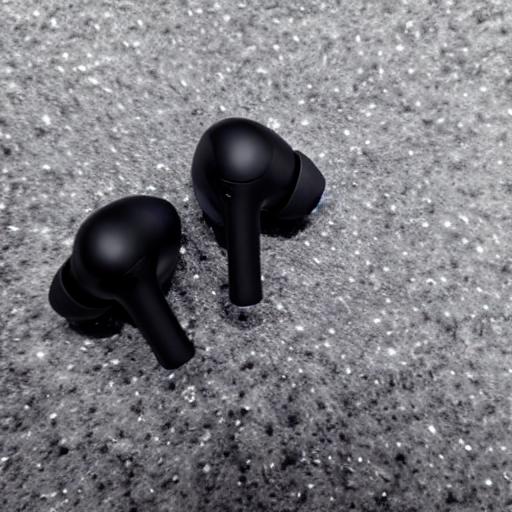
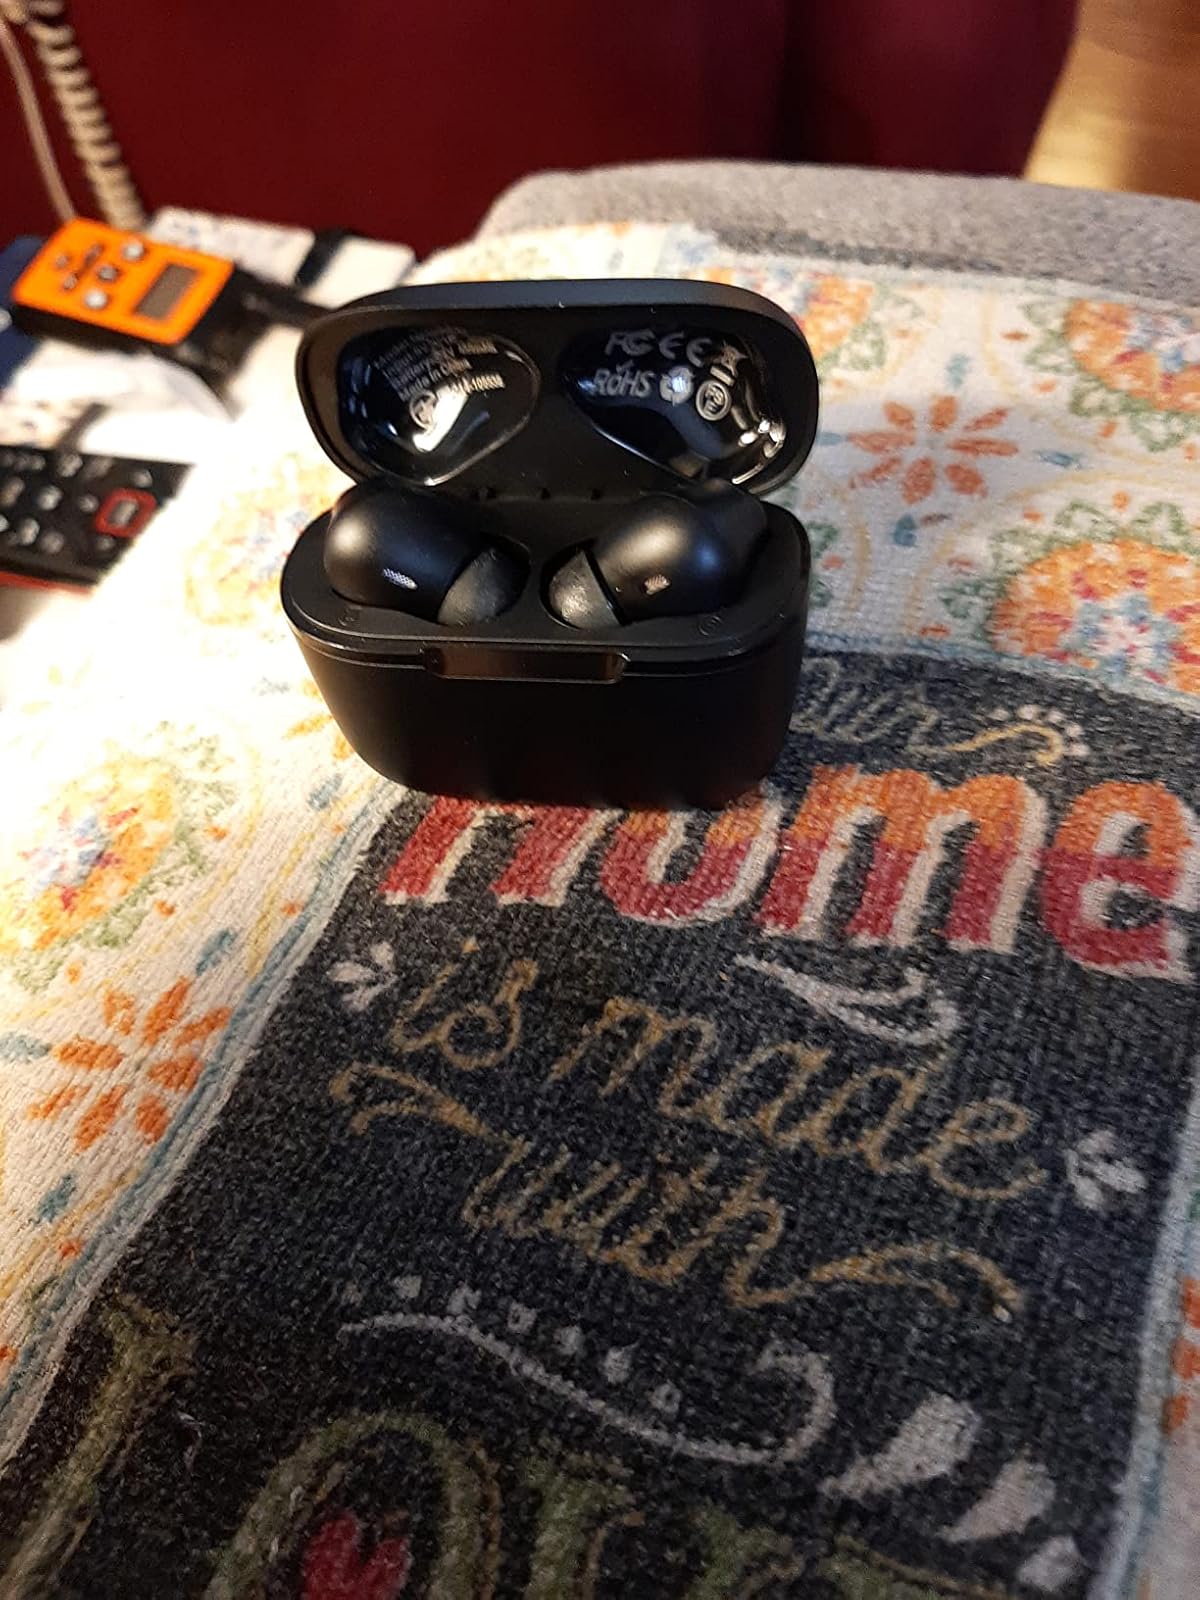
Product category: earbuds
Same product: no